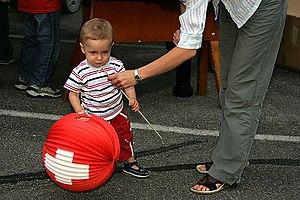
Lampions du 1er août à Reinach